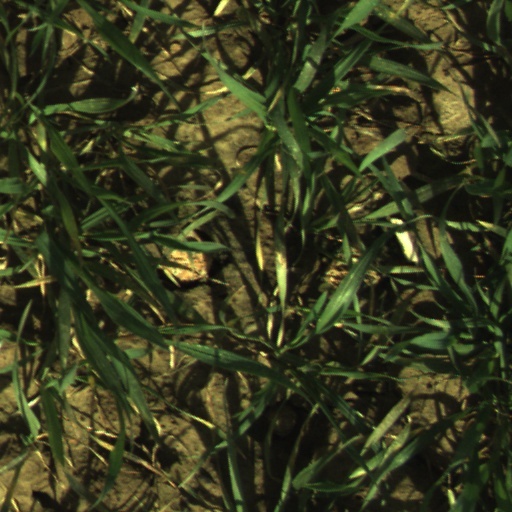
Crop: wheat